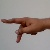
The image shows a hand gesture representing the letter 'P' in Indian Sign Language.